Bamboo

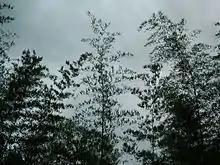
Bamboo canopy

The two general patterns for the growth of bamboo are "clumping", and "running", with short and long underground rhizomes, respectively. Clumping bamboo species tend to spread slowly, as the growth pattern of the rhizomes is to simply expand the root mass gradually, similar to ornamental grasses. Running bamboos need to be controlled during cultivation because of their potential for aggressive behavior. They spread mainly through their rhizomes, which can spread widely underground and send up new culms to break through the surface. Running bamboo species are highly variable in their tendency to spread; this is related to the species, soil and climate conditions. Some send out runners of several meters a year, while others stay in the same general area for long periods. If neglected, over time, they can cause problems by moving into adjacent areas.